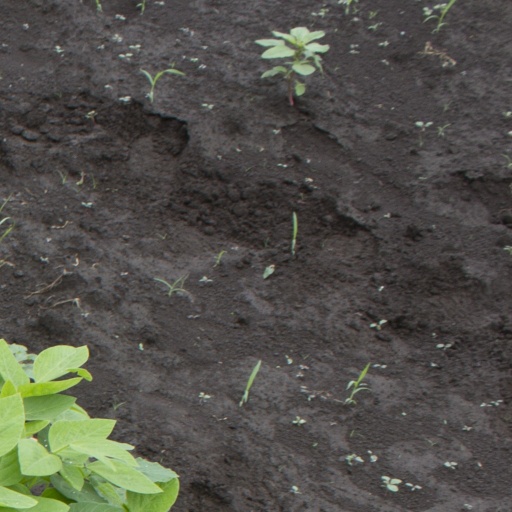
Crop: soybean